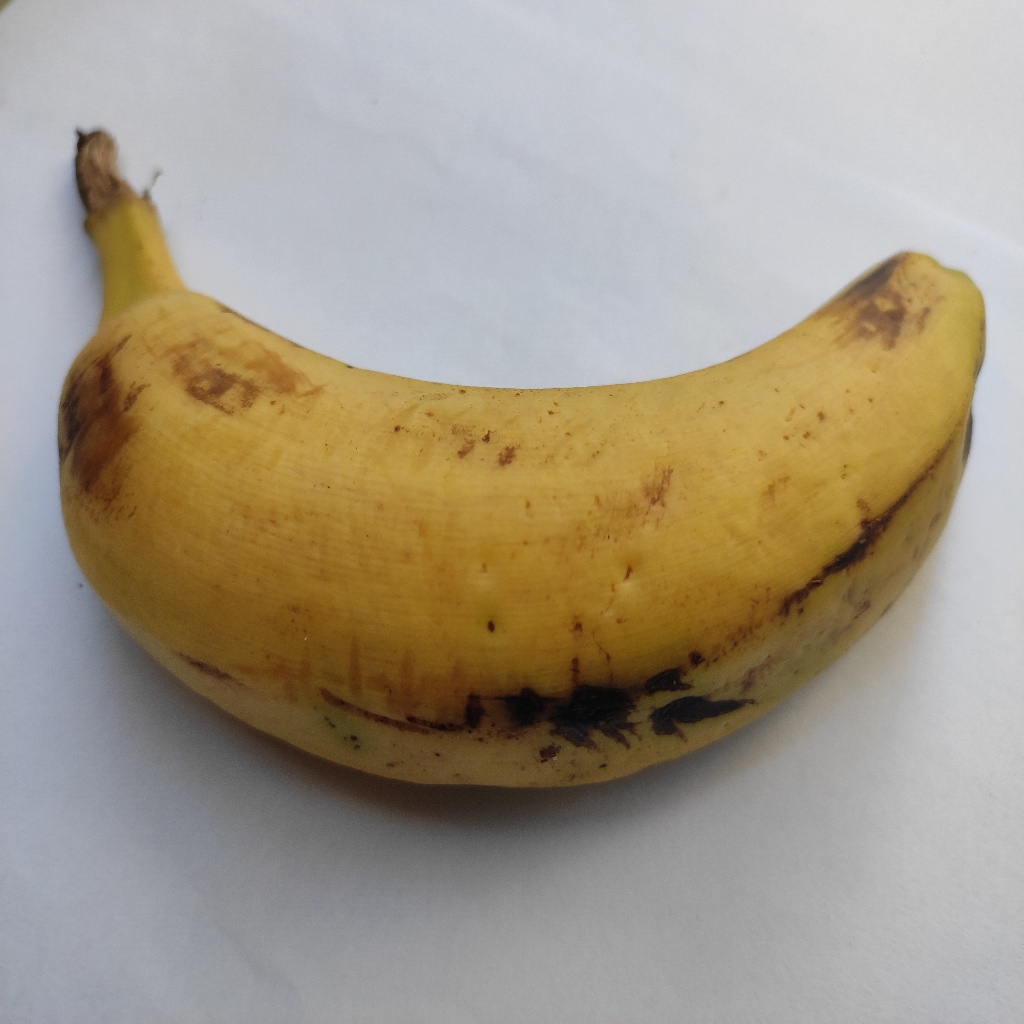
Crop: banana
Quality class: Class_B